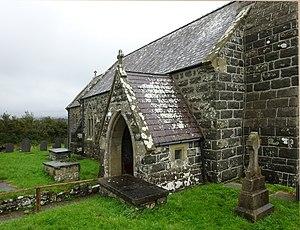
L'église Saint Beuno, un monument classé à Botwnnog, une communauté de la région de Gwynedd dans le pays de Galles, au Royaume-Uni.